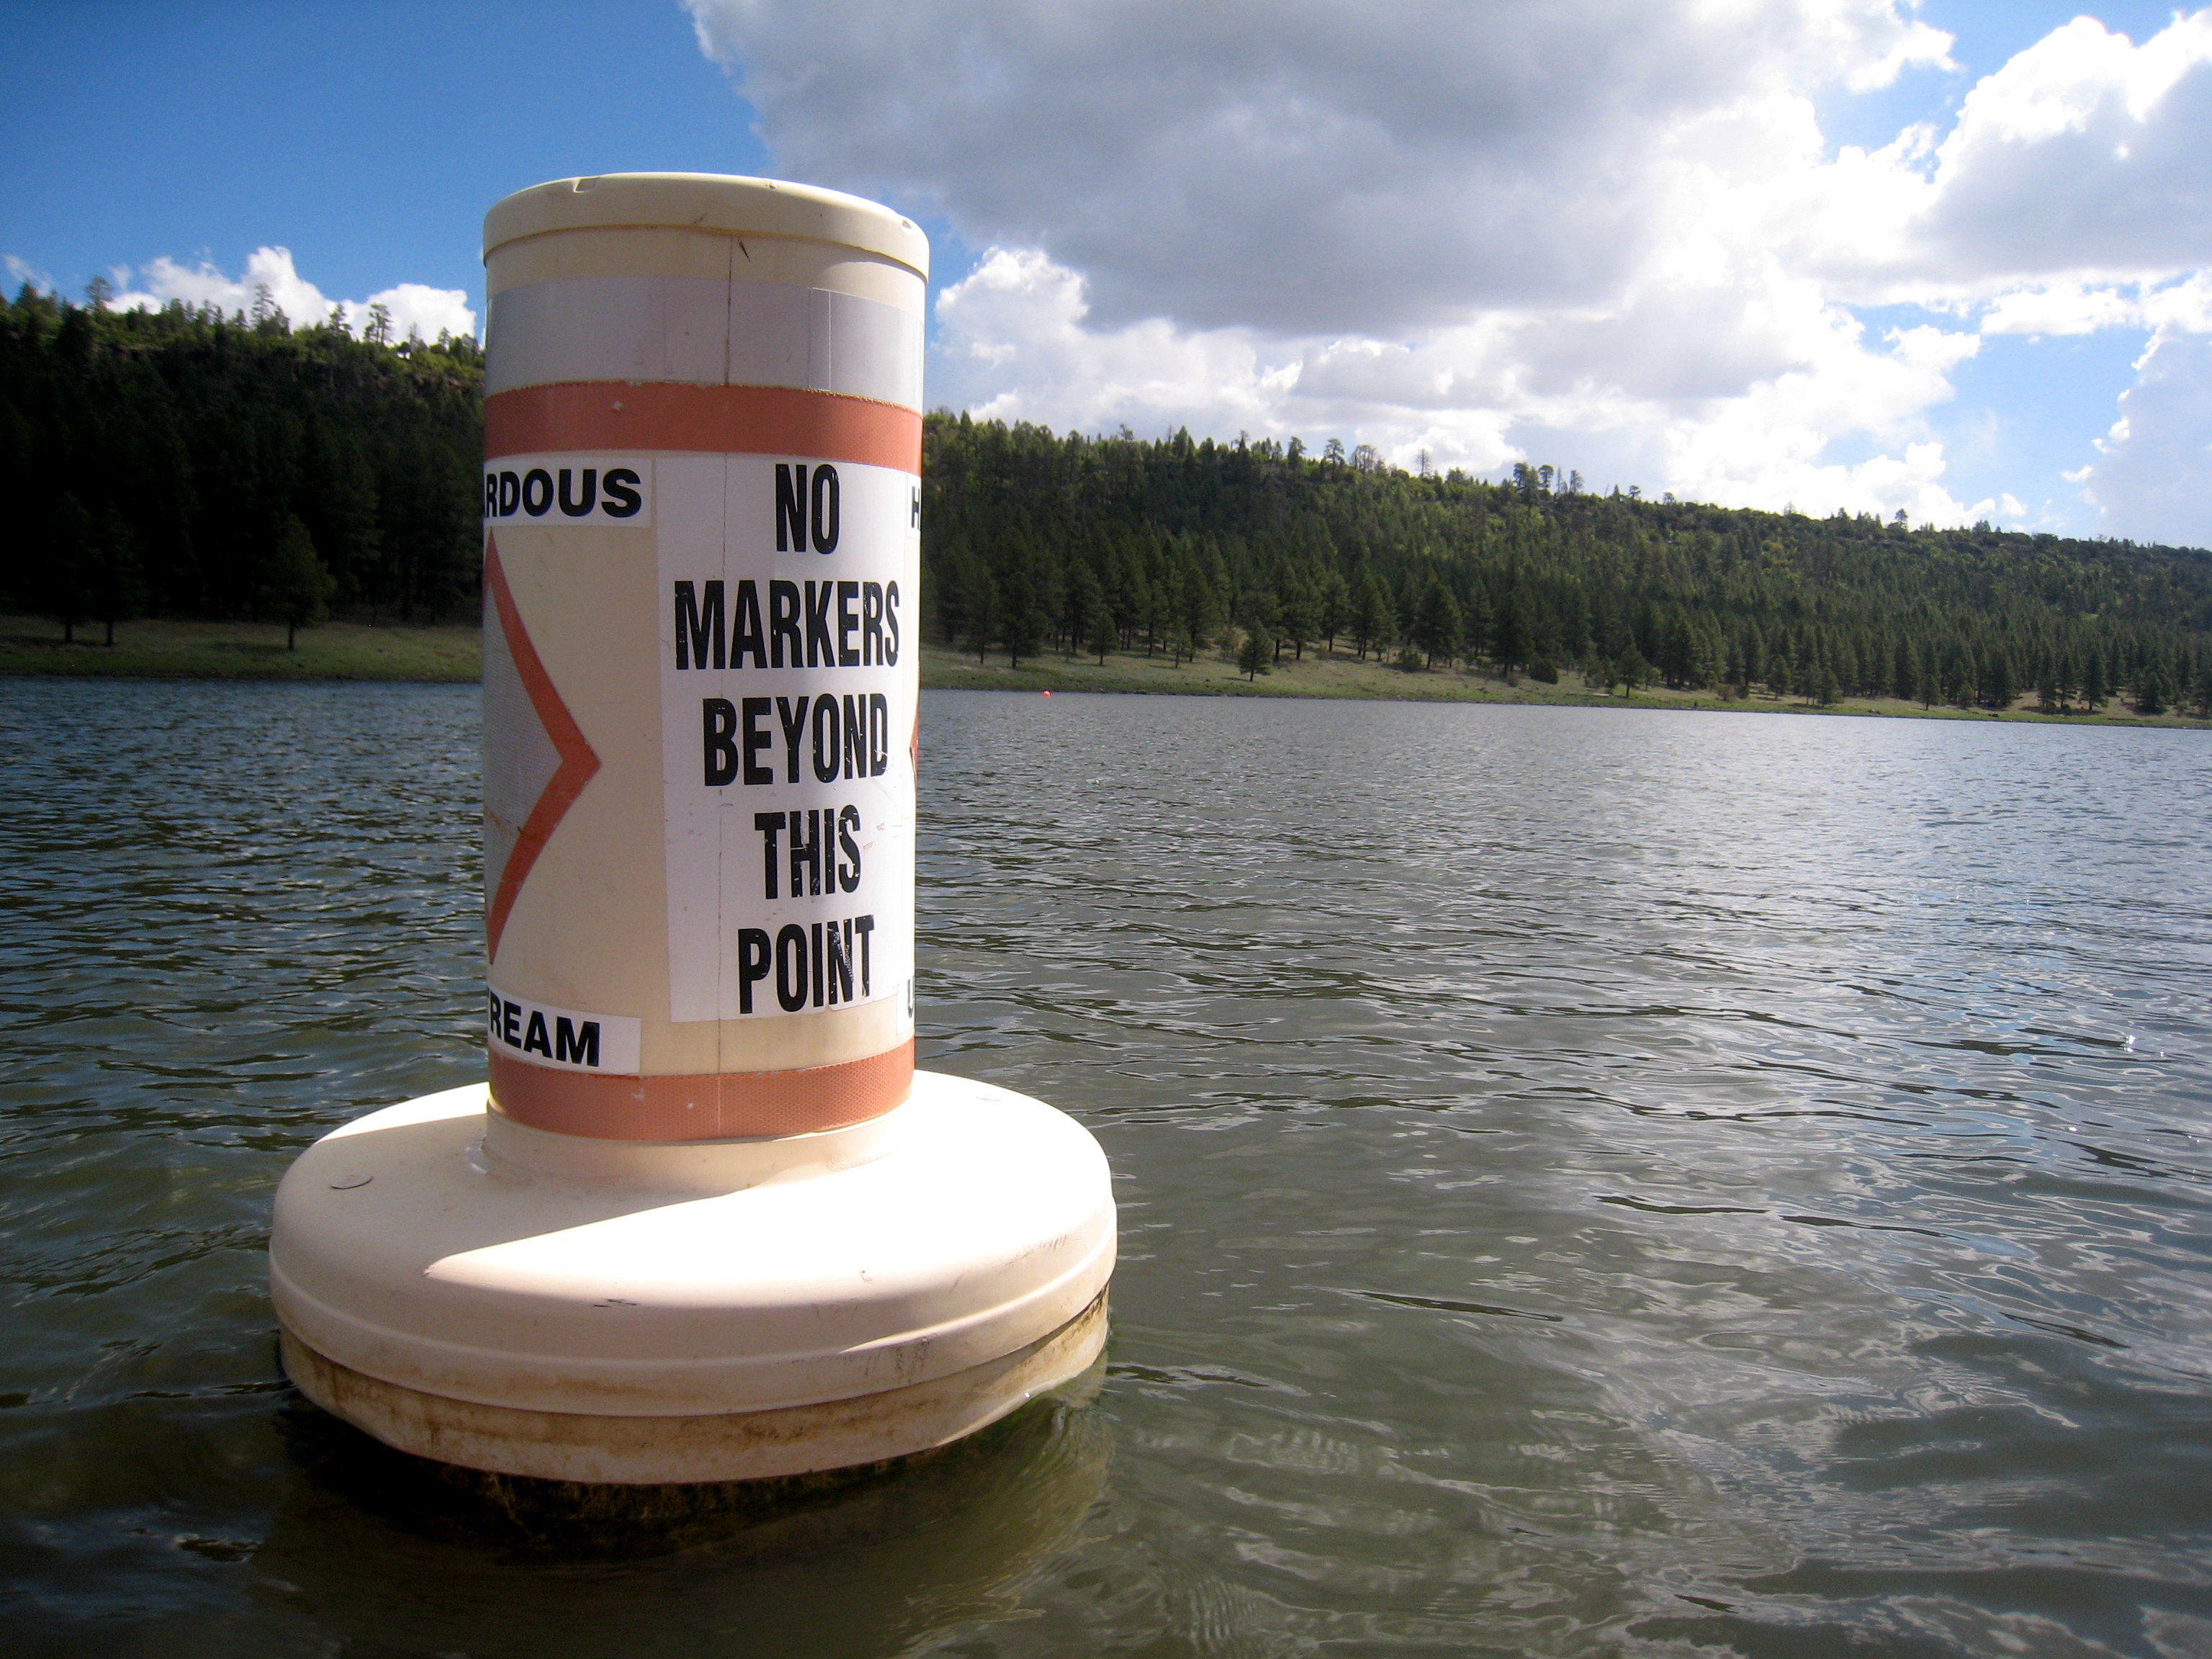
water, sign, kayak, 2009365